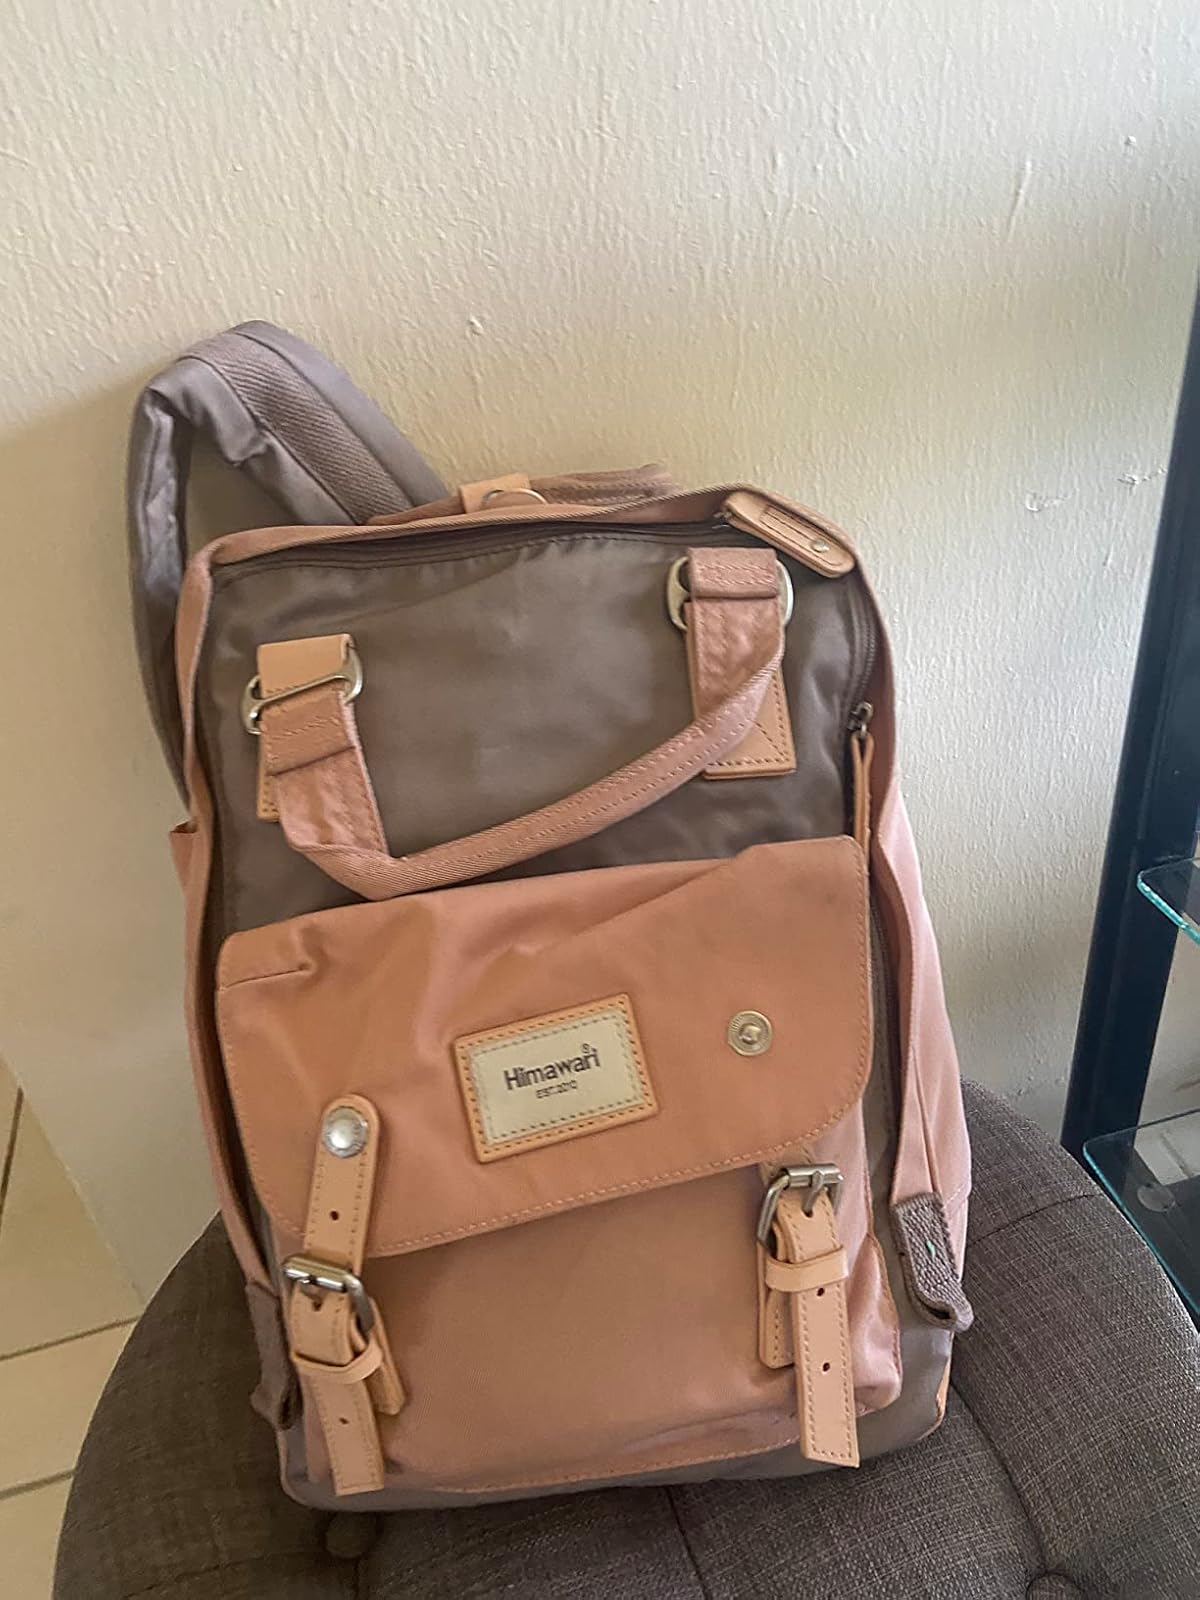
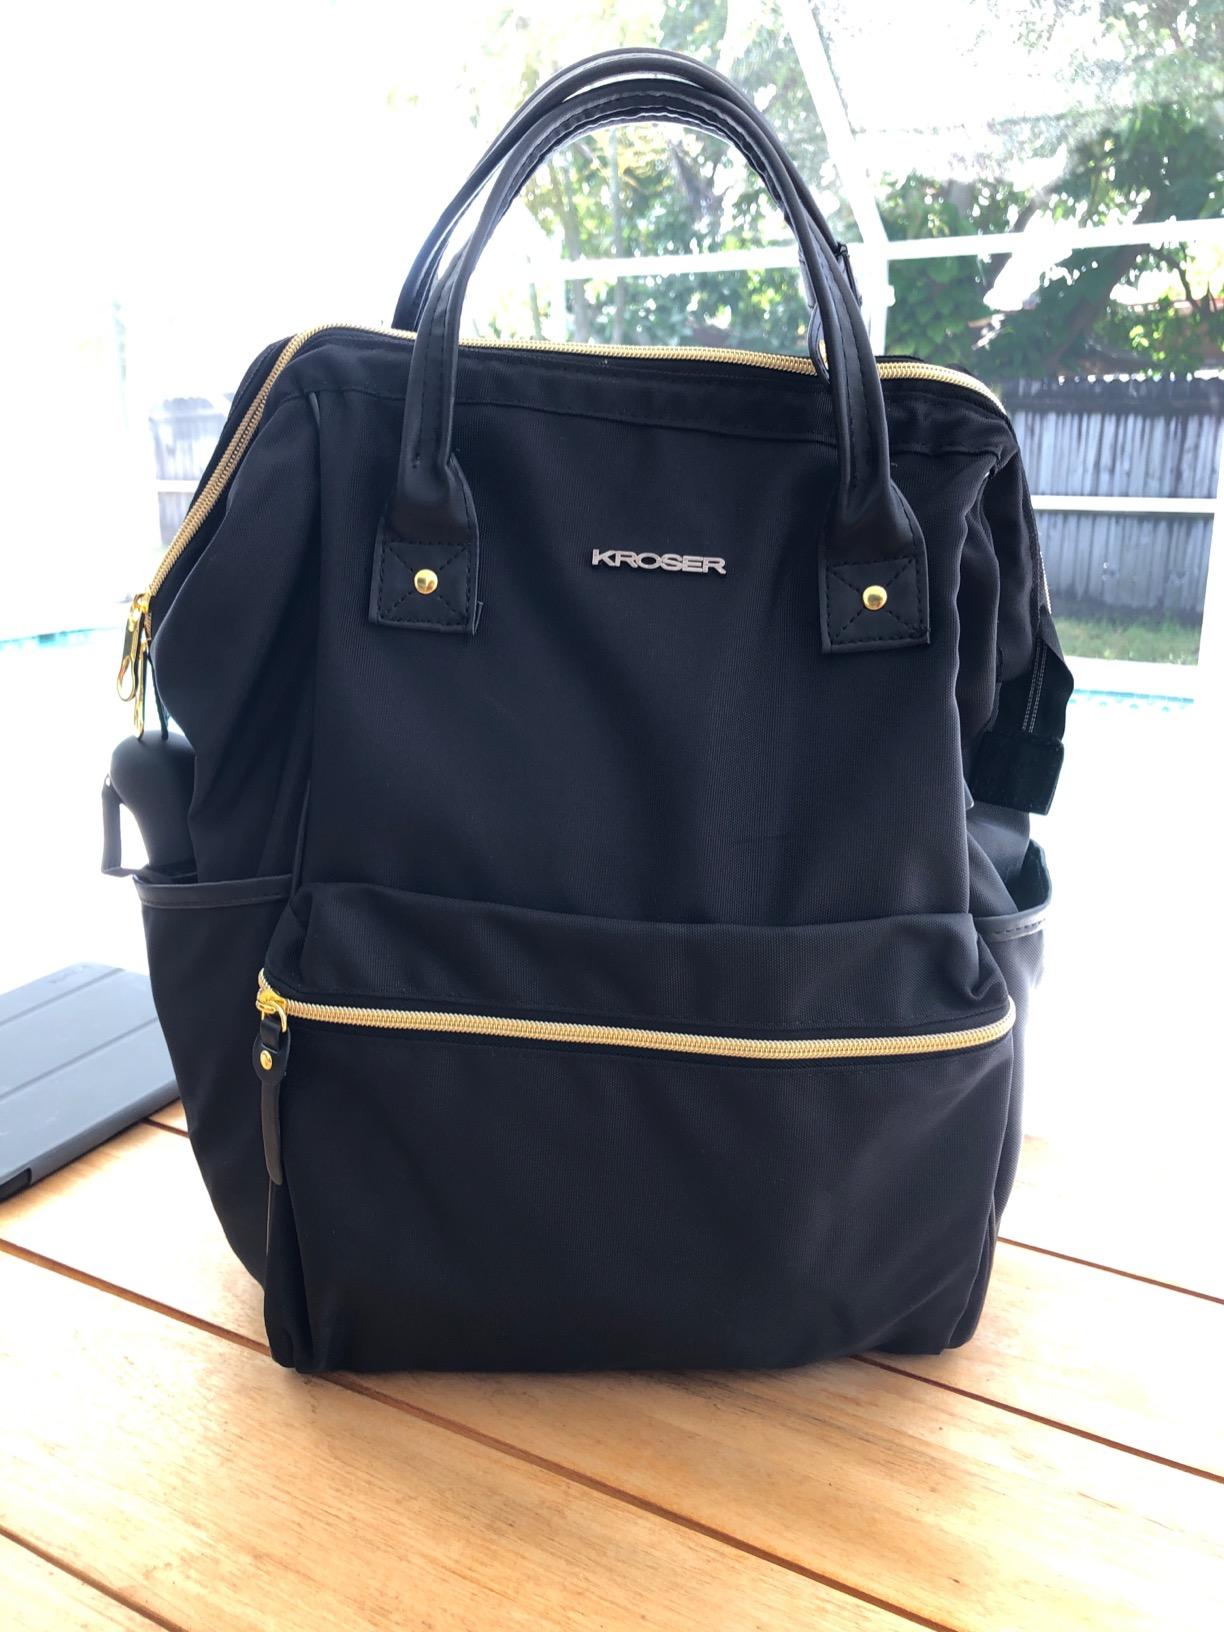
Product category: bag
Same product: no